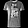
Label: T - shirt / top